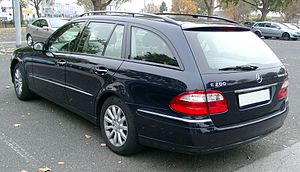
Mercedes-Benz type 211 / Billeder
Mercedes-Benz type 211 var en bilmodel i den øvre mellemklasse fra Mercedes-Benz, som afløste type 210 i 2002 og blev afløst af type 212 i 2009. Modellen hørte til E-klassen.